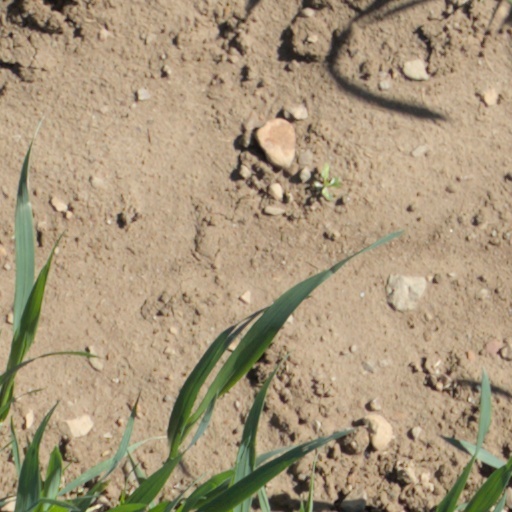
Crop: wheat